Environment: real
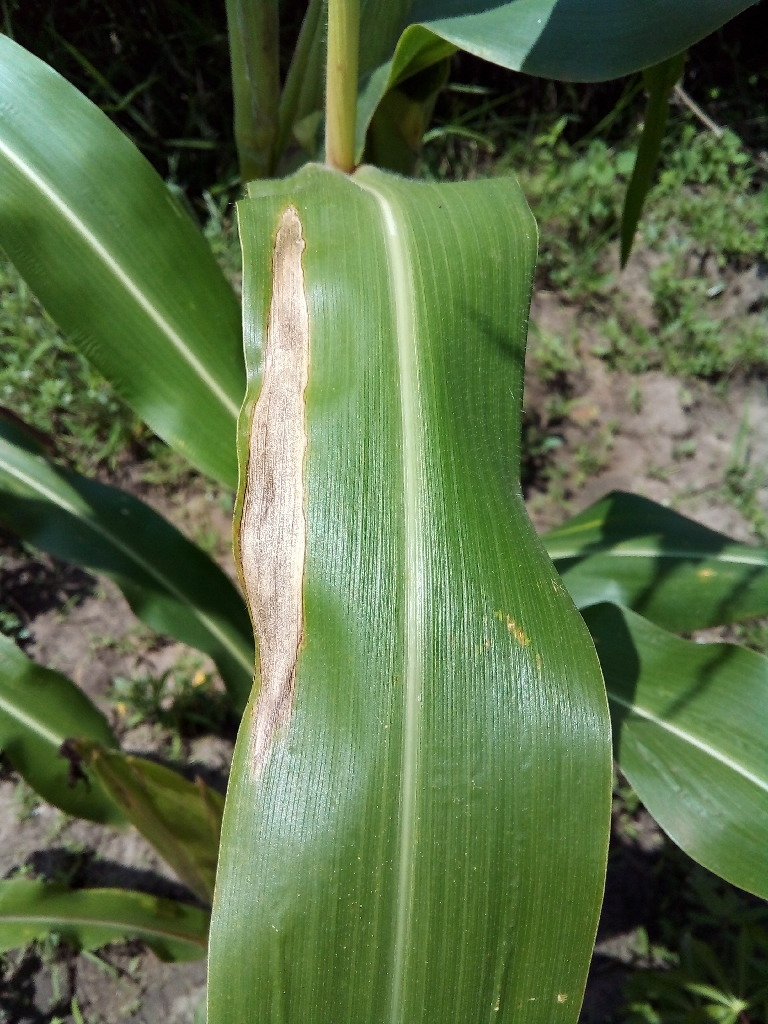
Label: northern_corn_leaf_blight